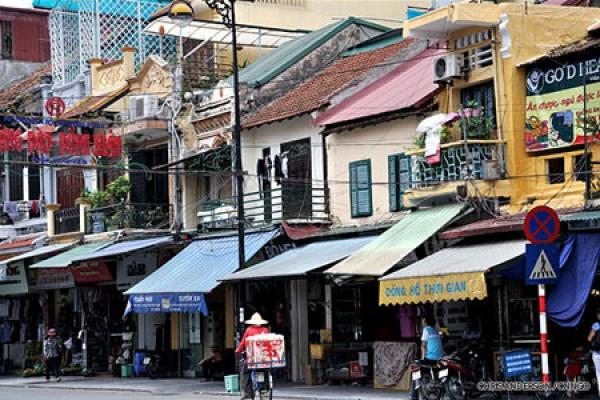
có nhiều ngôi nhà cao tầng ở bên con đường